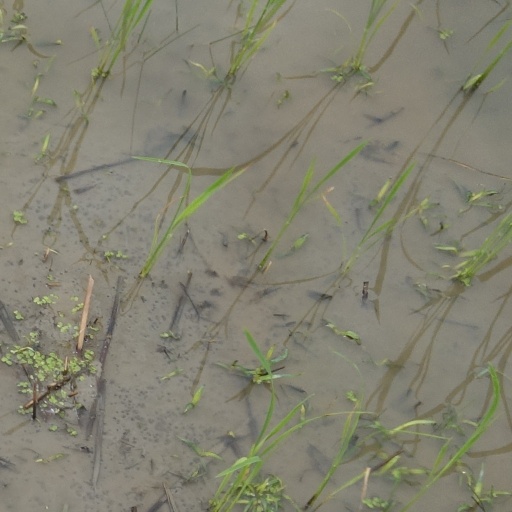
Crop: rice